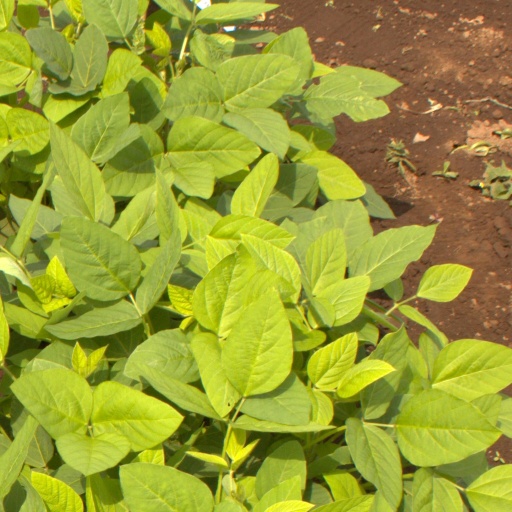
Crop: soybean